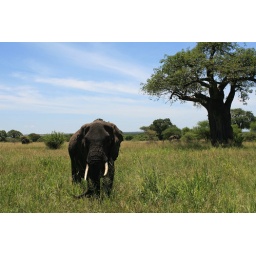
A single female elephant in Tarangire, Tanzania.